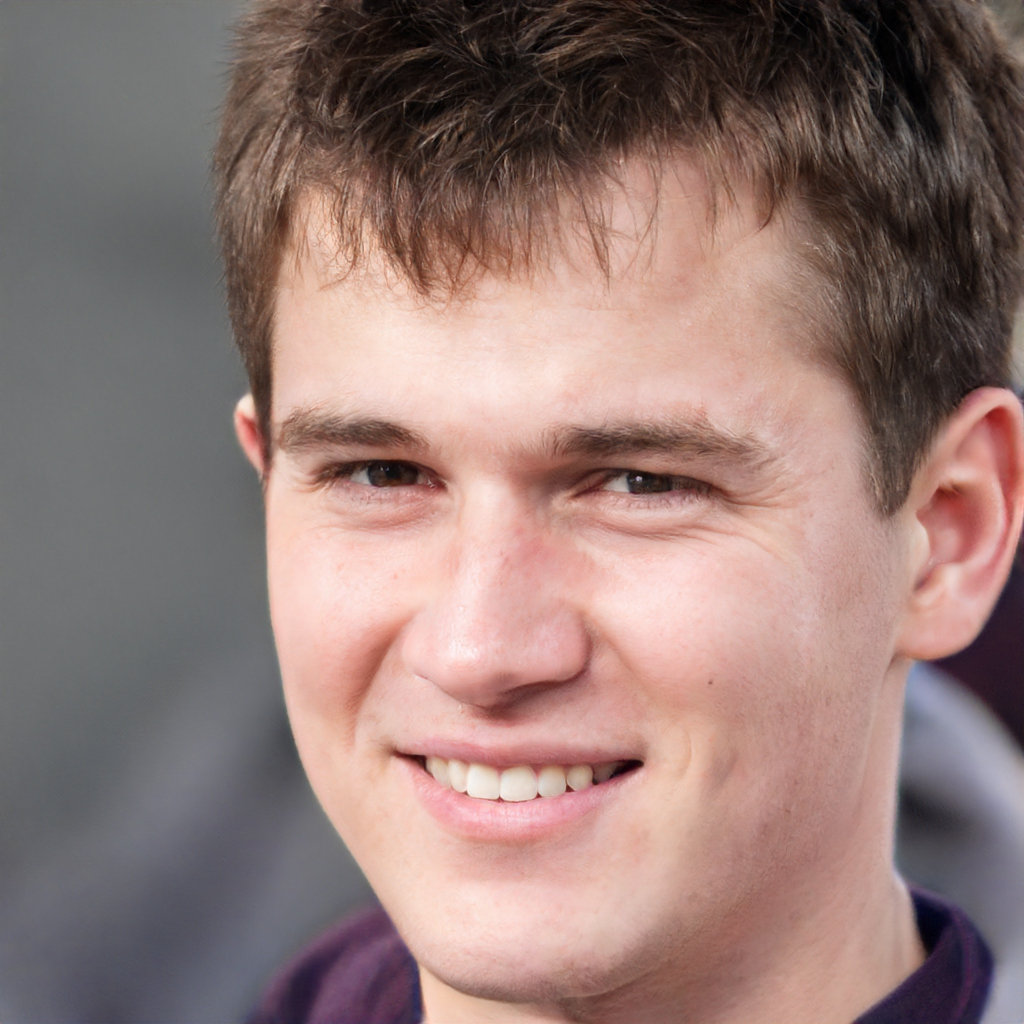
Label: Colored